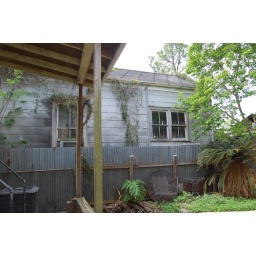
neighbors house. kitchen door is under the overhang on the left. I'd put up a tall wood fence for privacy.